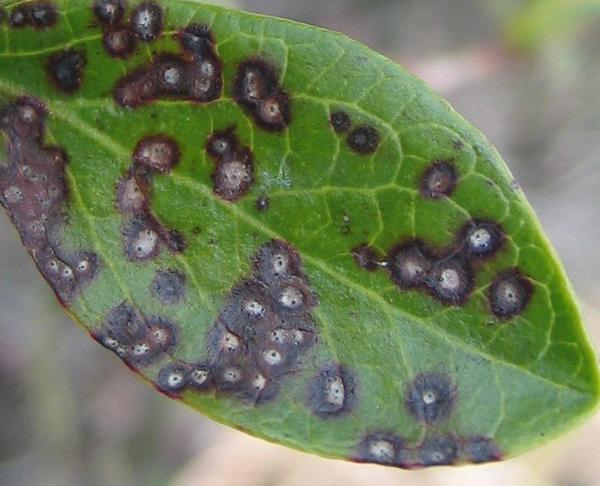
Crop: blueberry
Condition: rust